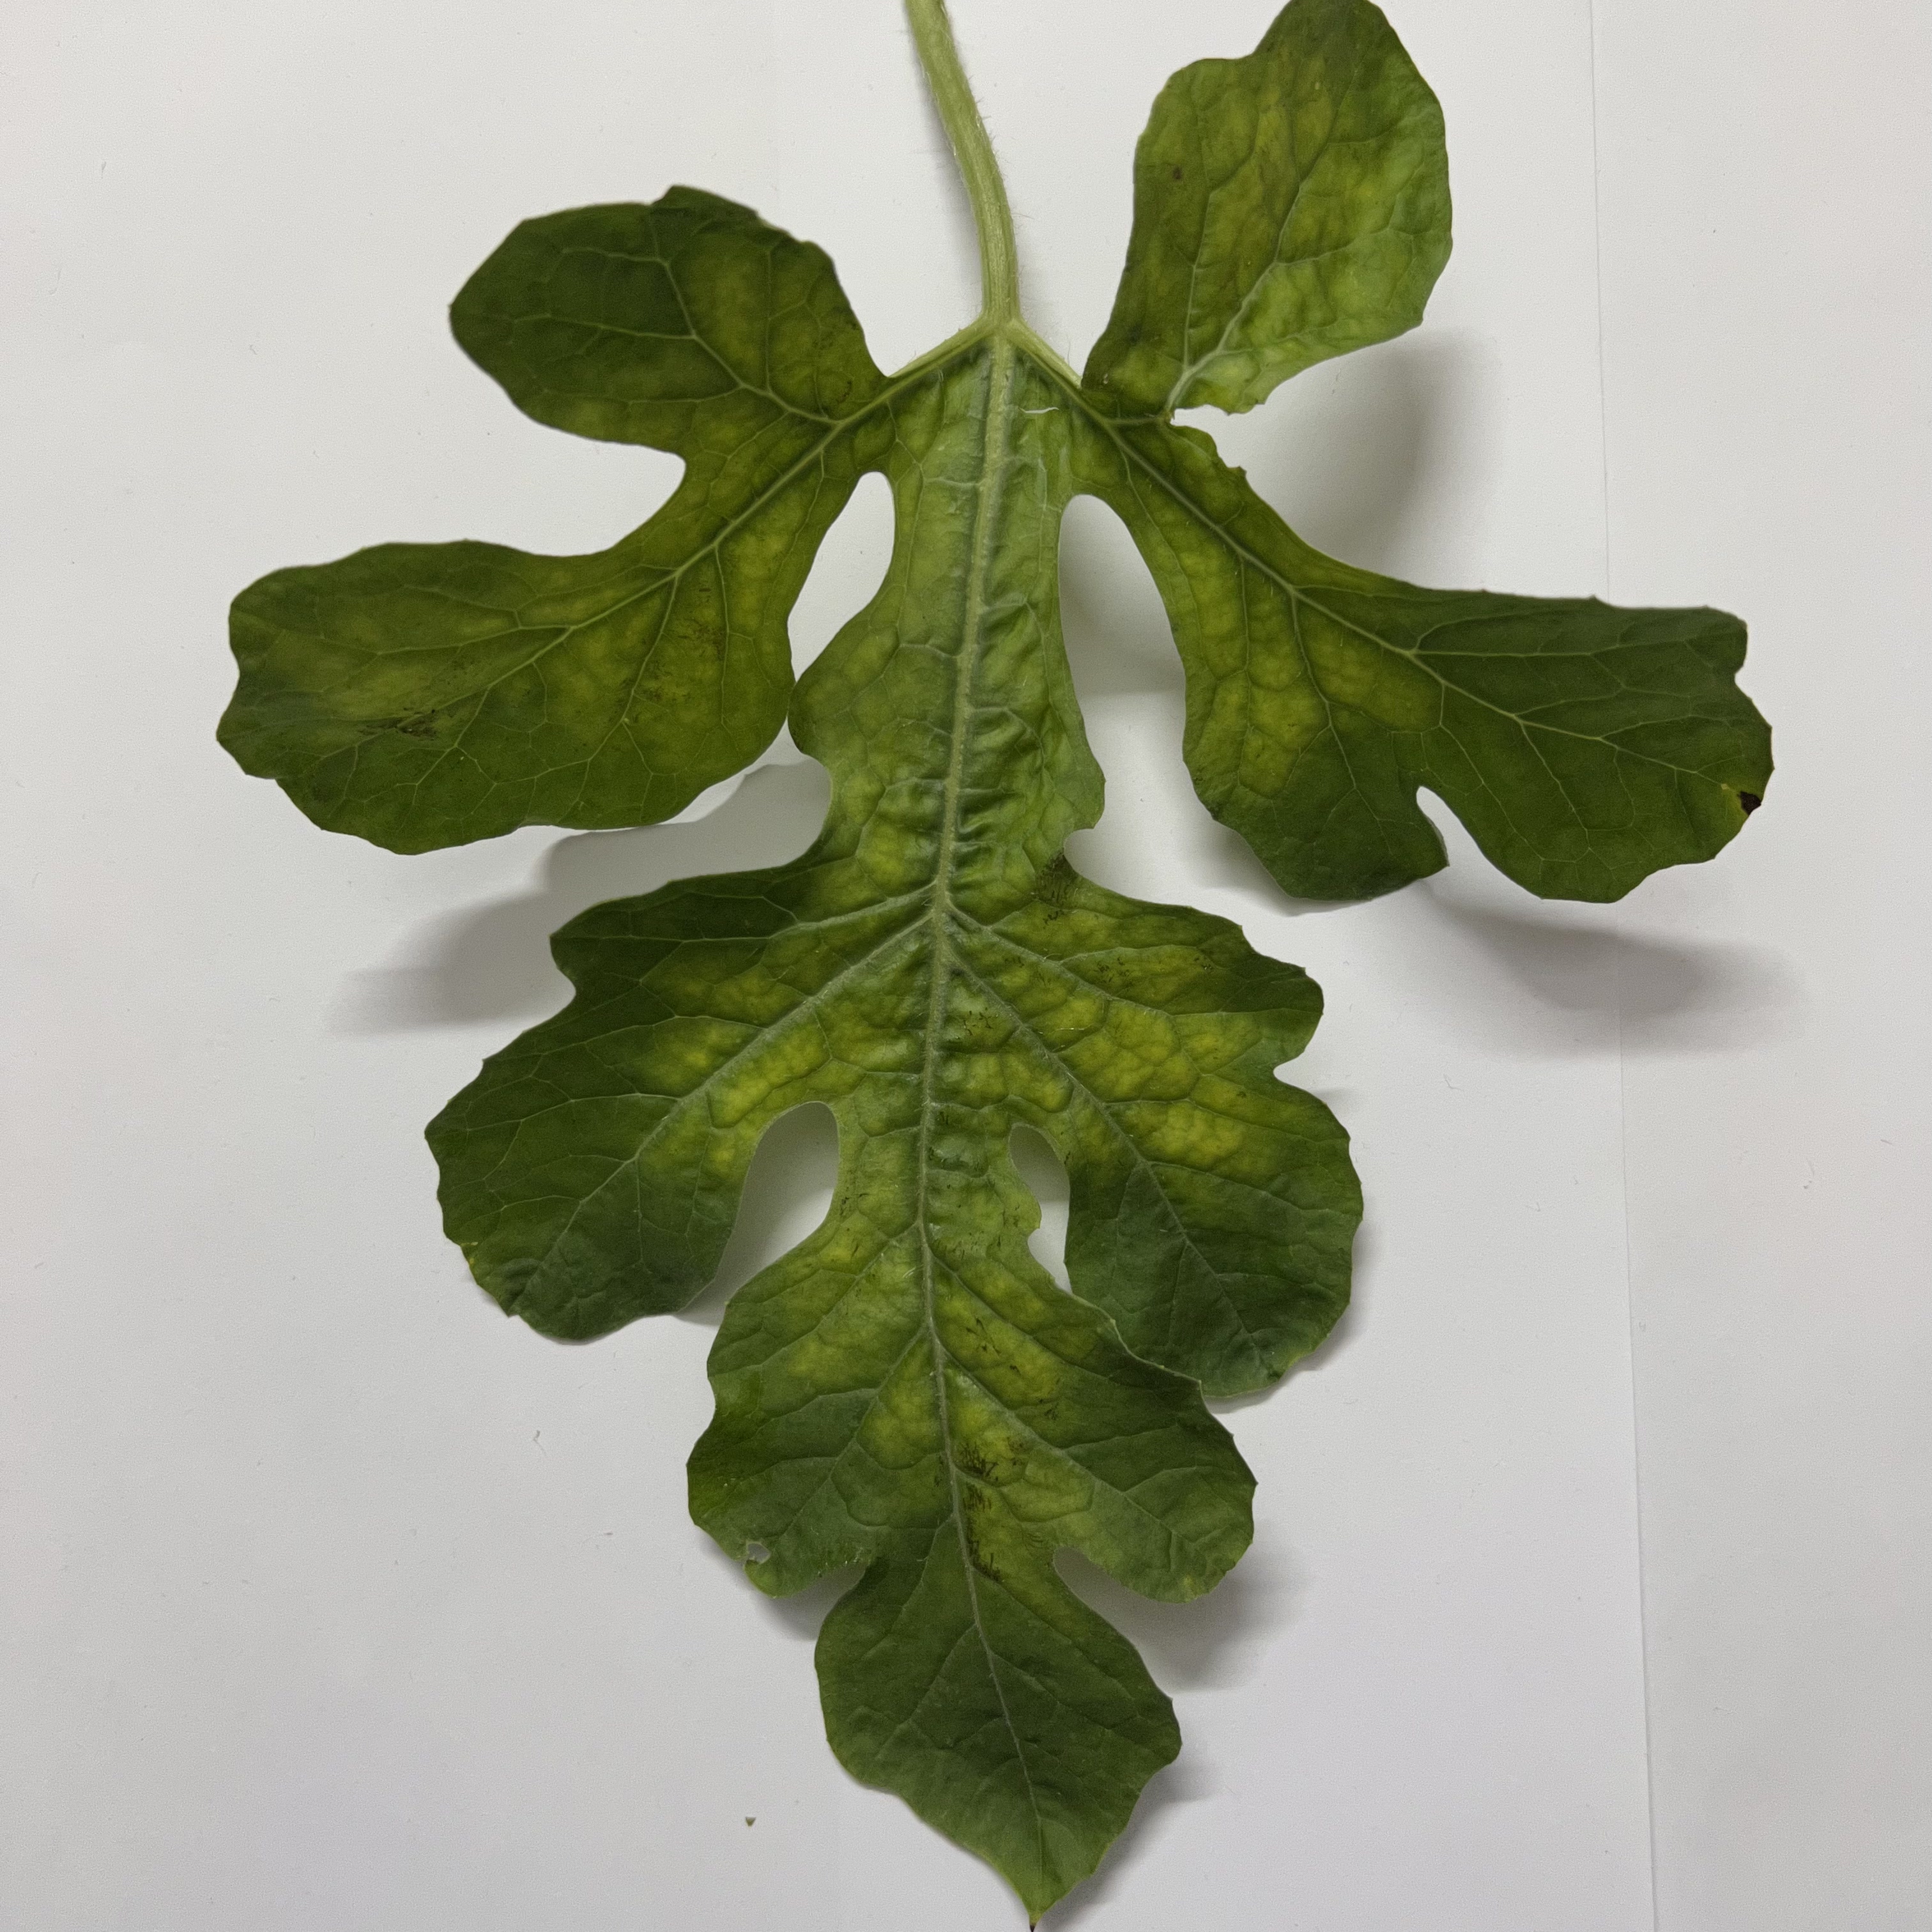
Label: Mosaic_Virus